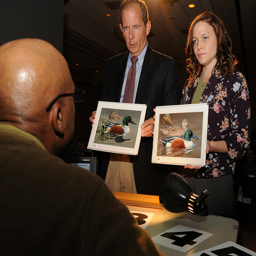
A man and woman hold pictures of ducks.
A man and a woman standing in front of a man holding pictures.
A man with glasses and two people with portraits of birds standing
a couple of people that are holding up some pictures
The man must pick which picture of the ducks is the best one.